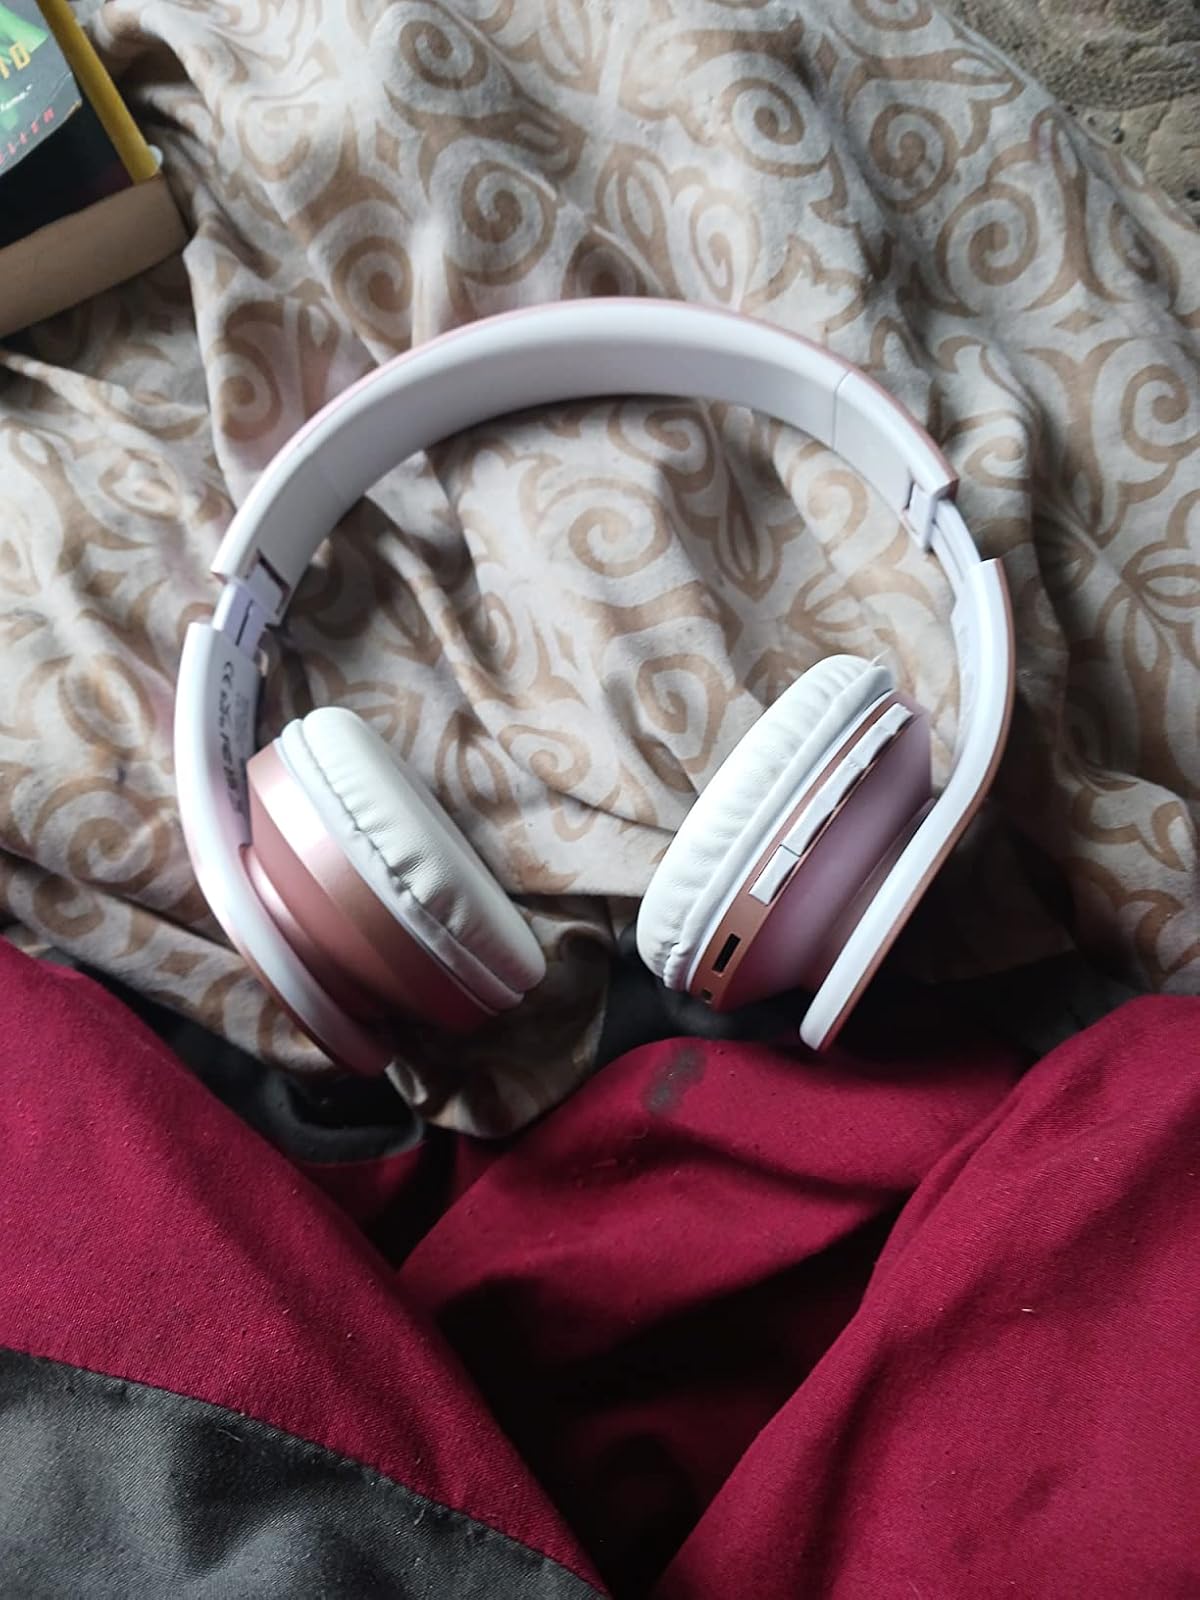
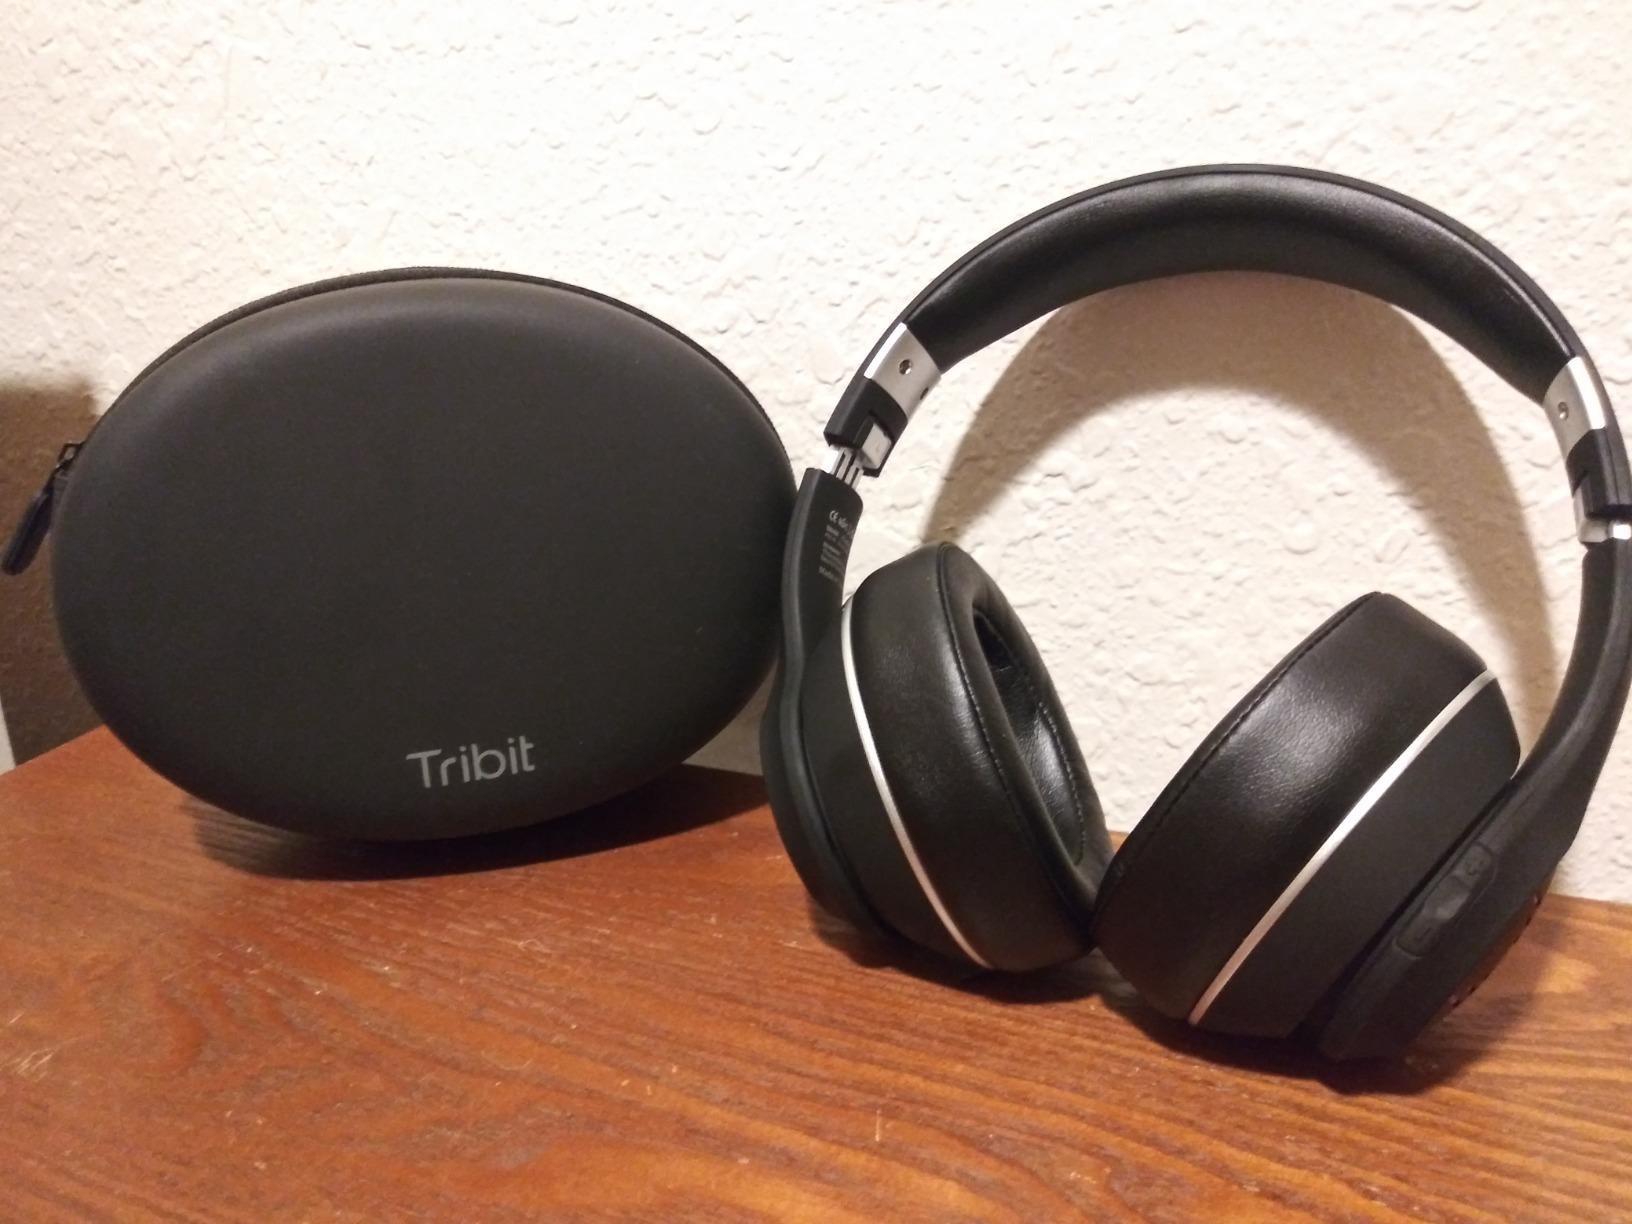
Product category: headphones
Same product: no